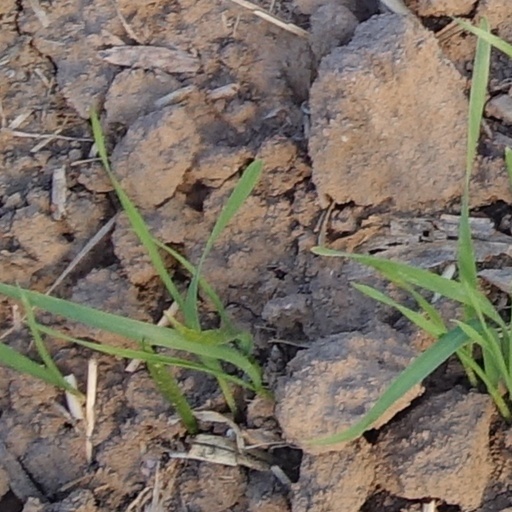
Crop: wheat